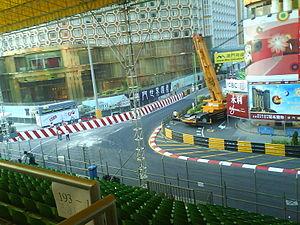
Macao /ma.ka.o/, officiellement Région administrative spéciale de Macao de la république populaire de Chine, est une région administrative spéciale de la république populaire de Chine depuis le 20 décembre 1999. Auparavant, Macao a été colonisé et administré par le Portugal durant plus de 400 ans et est considéré comme le dernier comptoir ainsi que la dernière colonie européenne en Chine et en Asie.